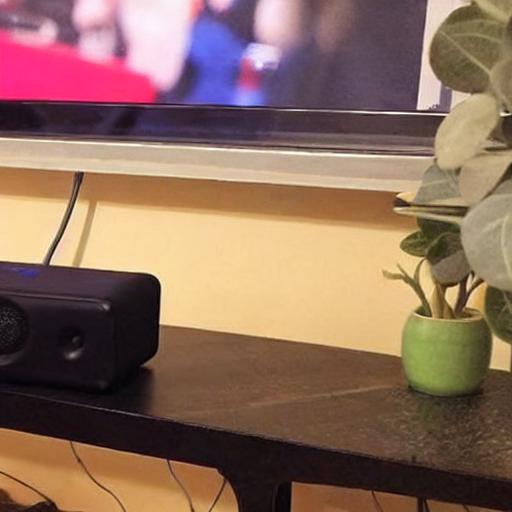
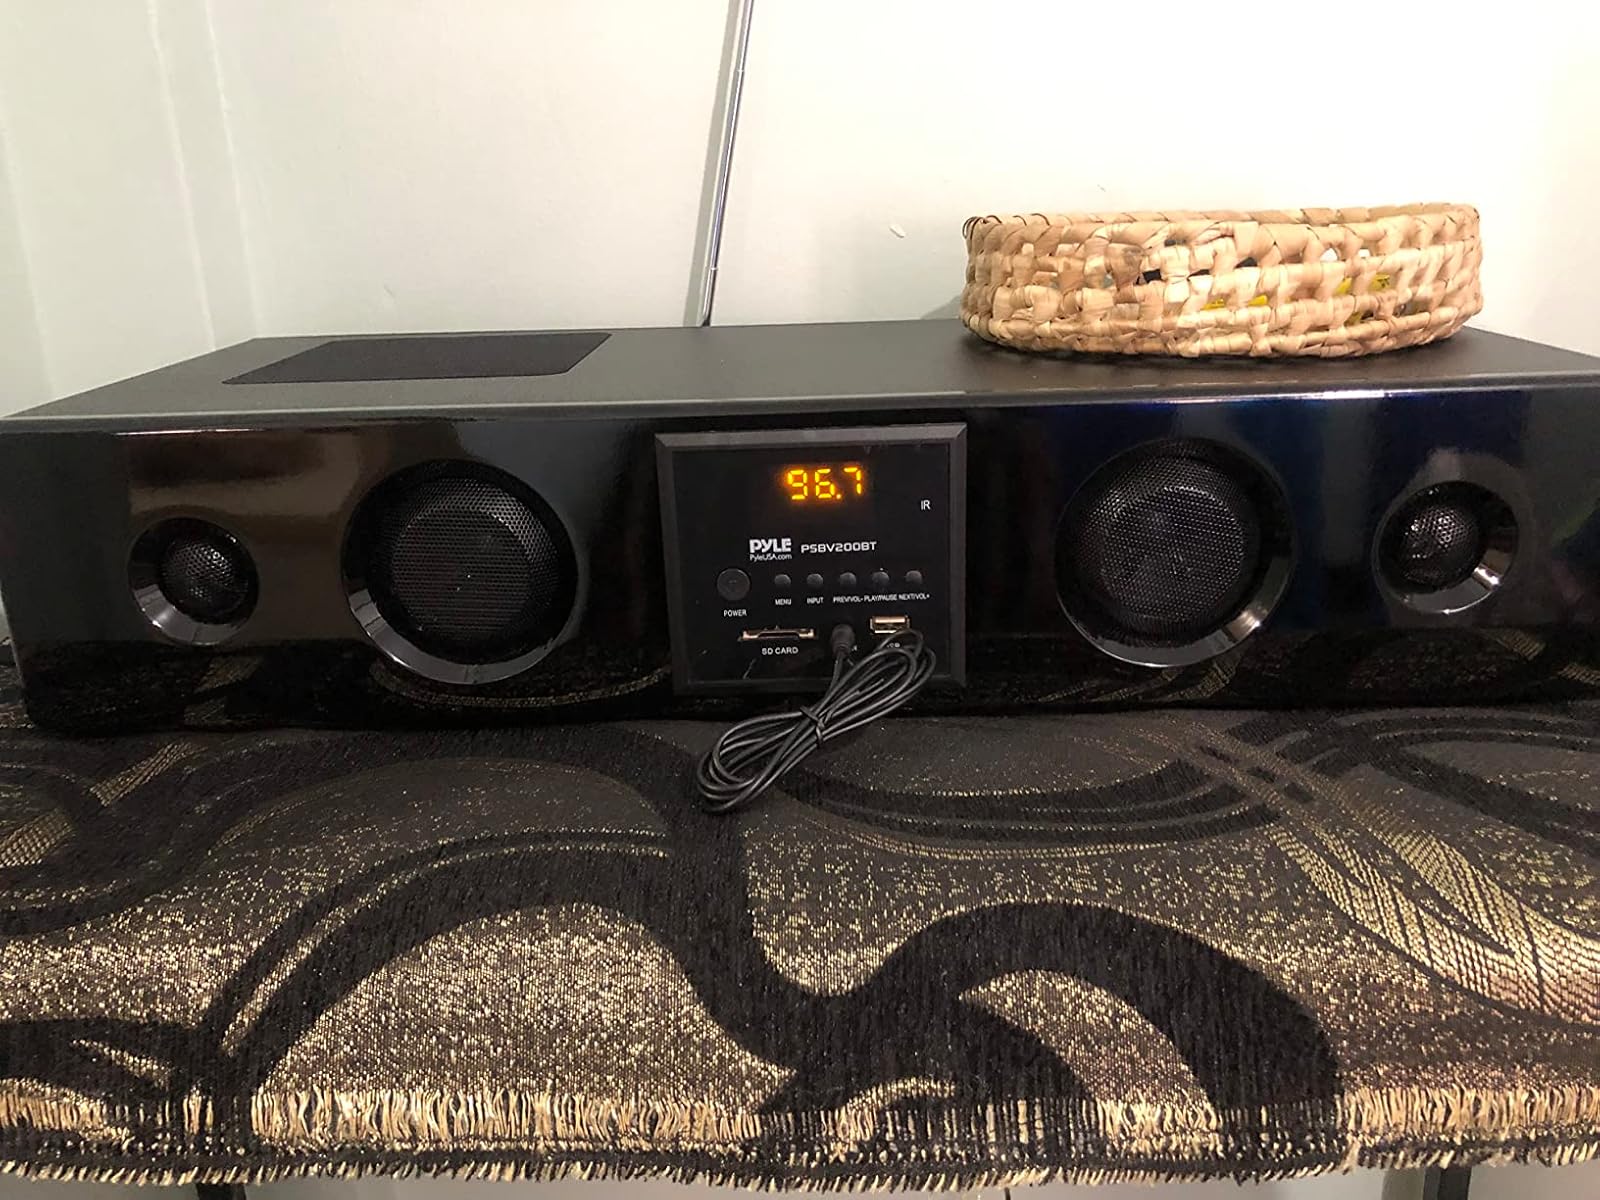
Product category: speaker
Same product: no